Question: Please indicate a possible affordance area of hit_axe that can be used for chopping
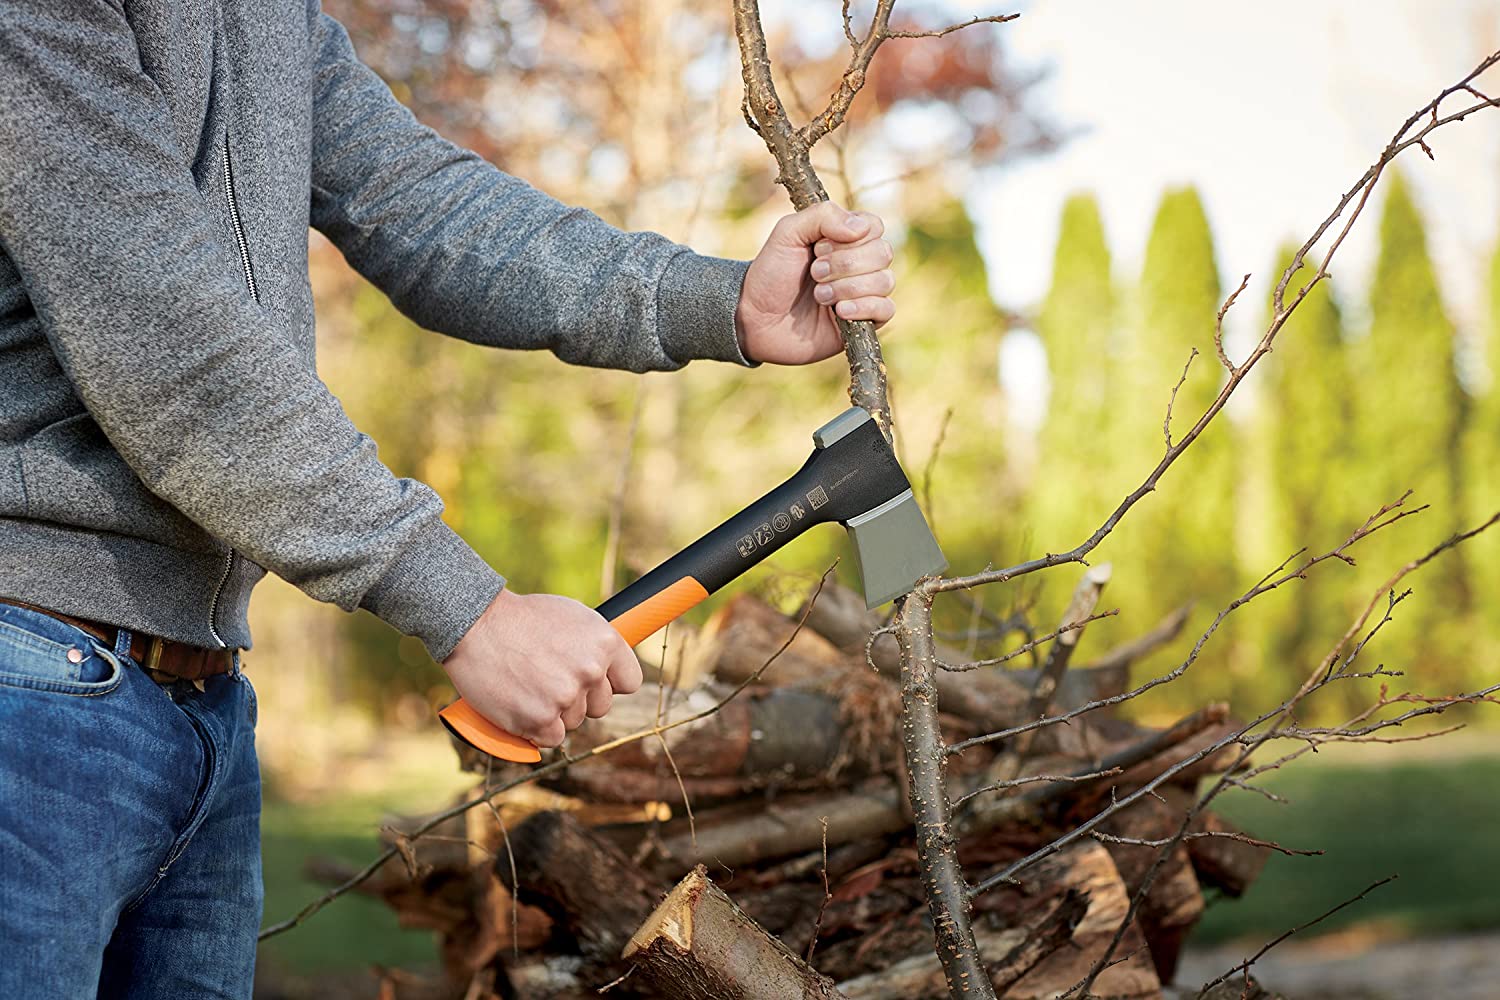
Answer: [635.904, 424.035, 903.575, 625.657]